Lower Gwynedd Township, Pennsylvania

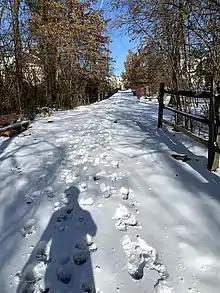
A trail in Lower Gwynedd Township

As of the 2010 census, the township was 84.0% White, 6.9% Black or African American, 0.1% Native American, 7.1% Asian, and 1.5% were two or more races. 1.9% of the population were of Hispanic or Latino ancestry.